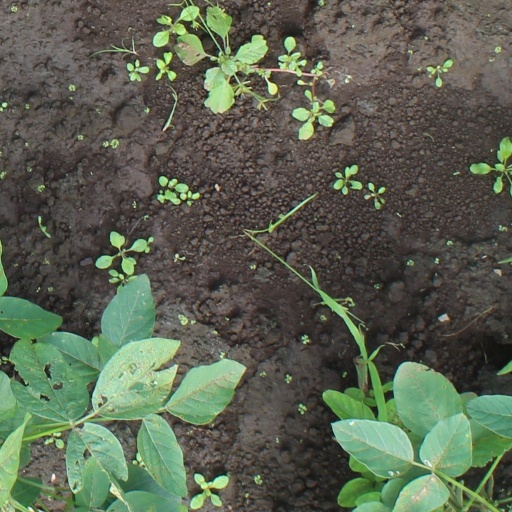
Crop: soybean